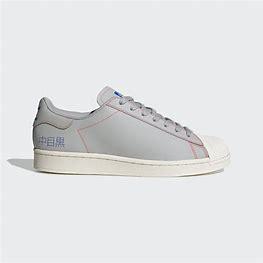
Brand: Adidas
Model: Superstar Pure